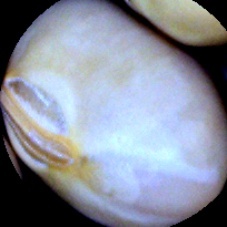
Label: Skin-damaged